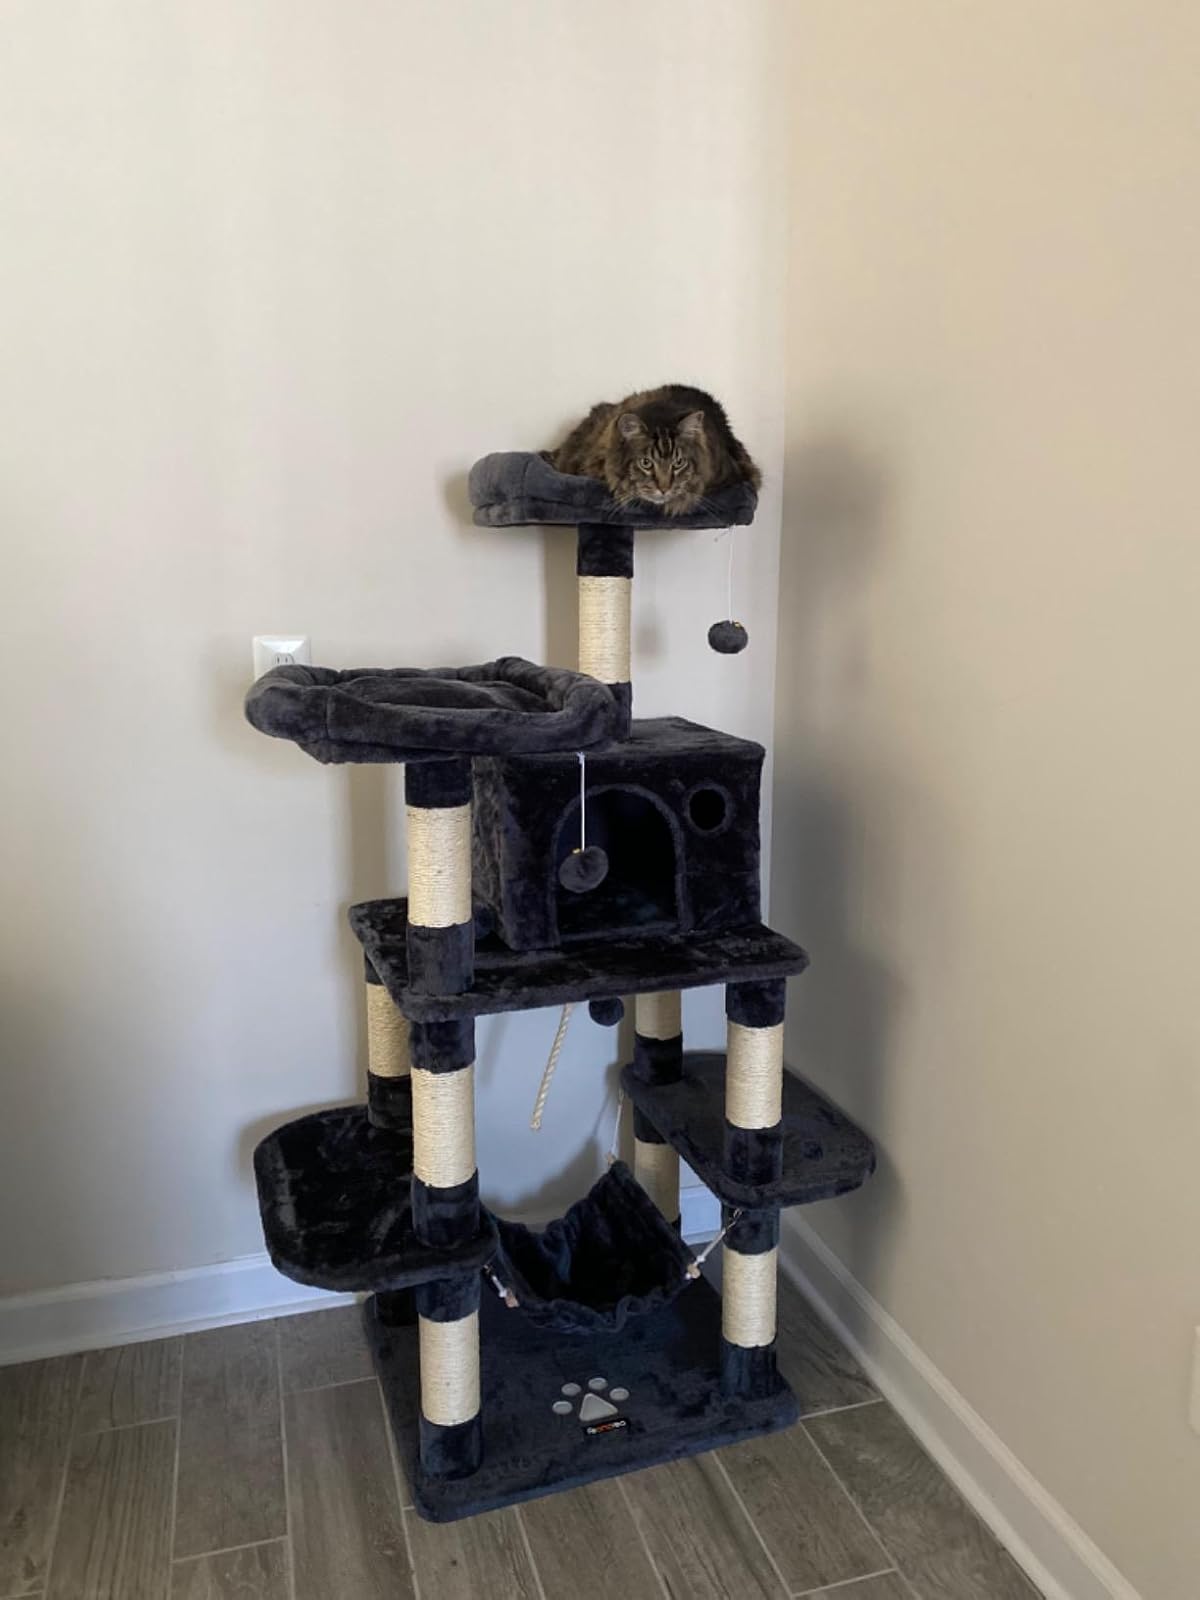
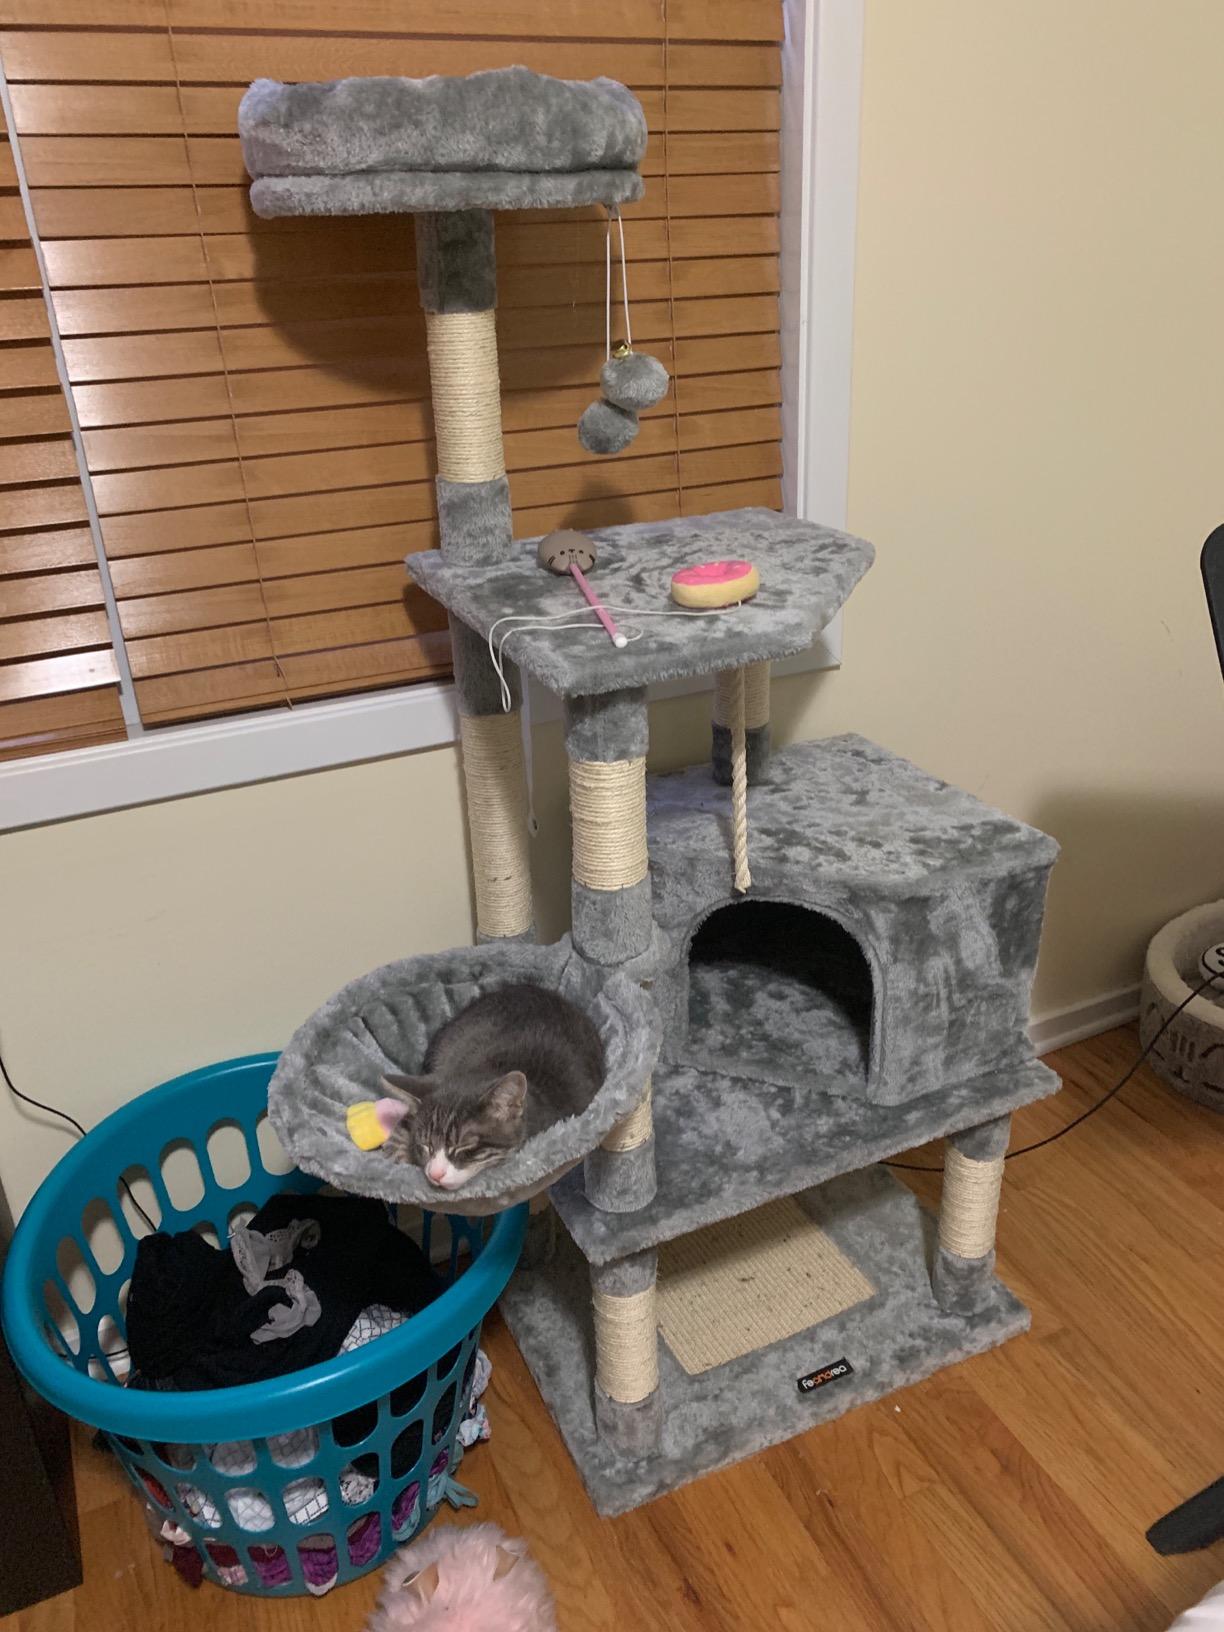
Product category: items_cat tree
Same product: no